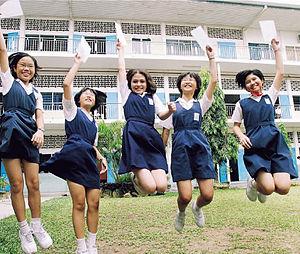
L’uniforme scolaire est porté dans les établissements d'enseignement primaire et secondaire dans de nombreux pays, en particulier pour pratiquer les sports. Il existe aussi des tenues professionnelles uniformes portées par les élèves d'établissements professionnels, par exemple médicaux, lors de travaux pratiques. Leur caractère est purement utilitaire.